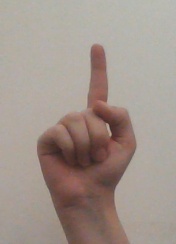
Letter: bb